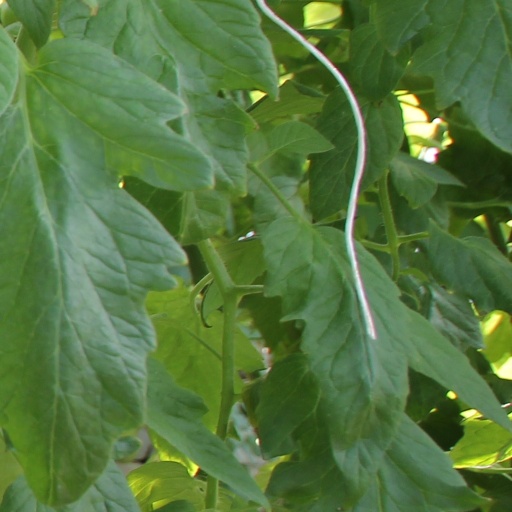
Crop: tomato